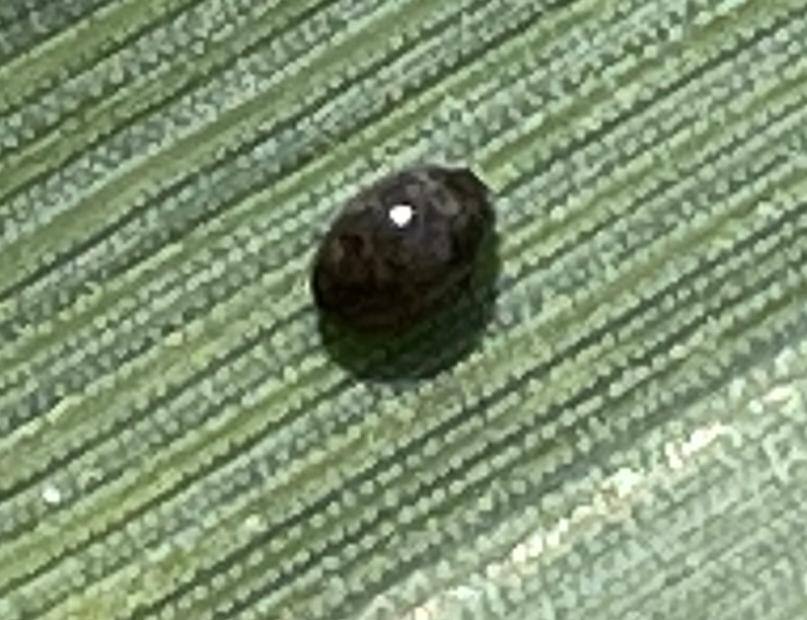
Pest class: cereal_leaf_beetle